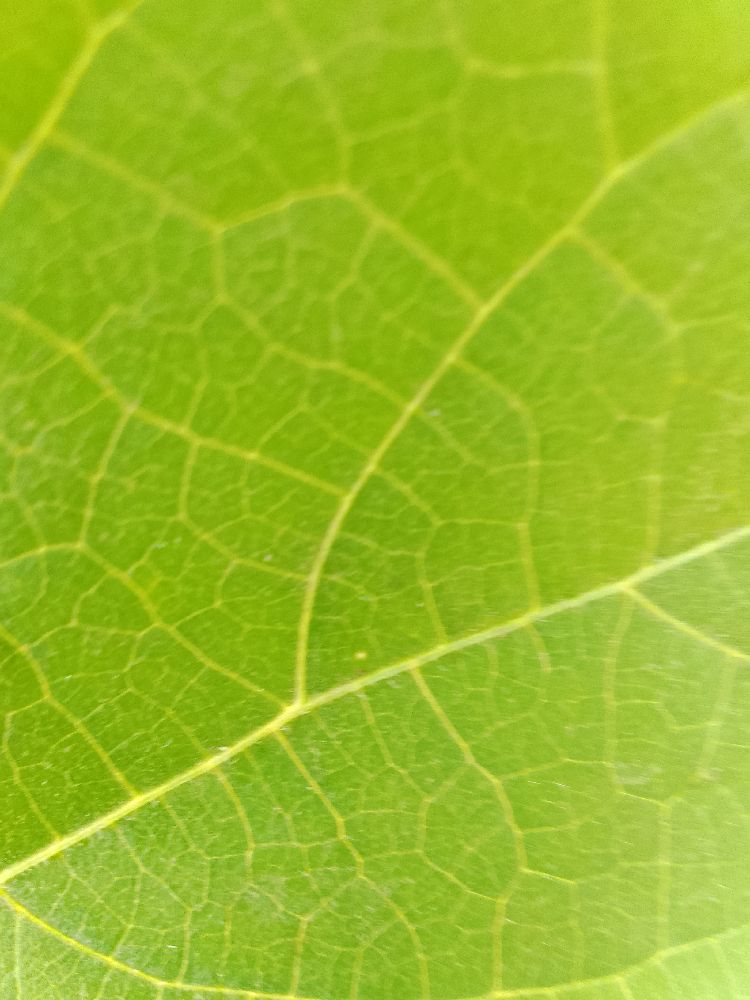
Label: healthy